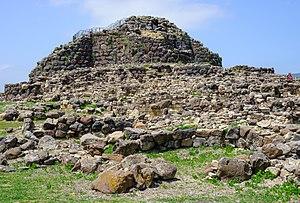
Su Nuraxi est un site archéologique sur lequel se trouvent les vestiges d'un ensemble de constructions défensives préhistorique situé à l'ouest de Barumini dans la province du Medio Campidano en Sardaigne.